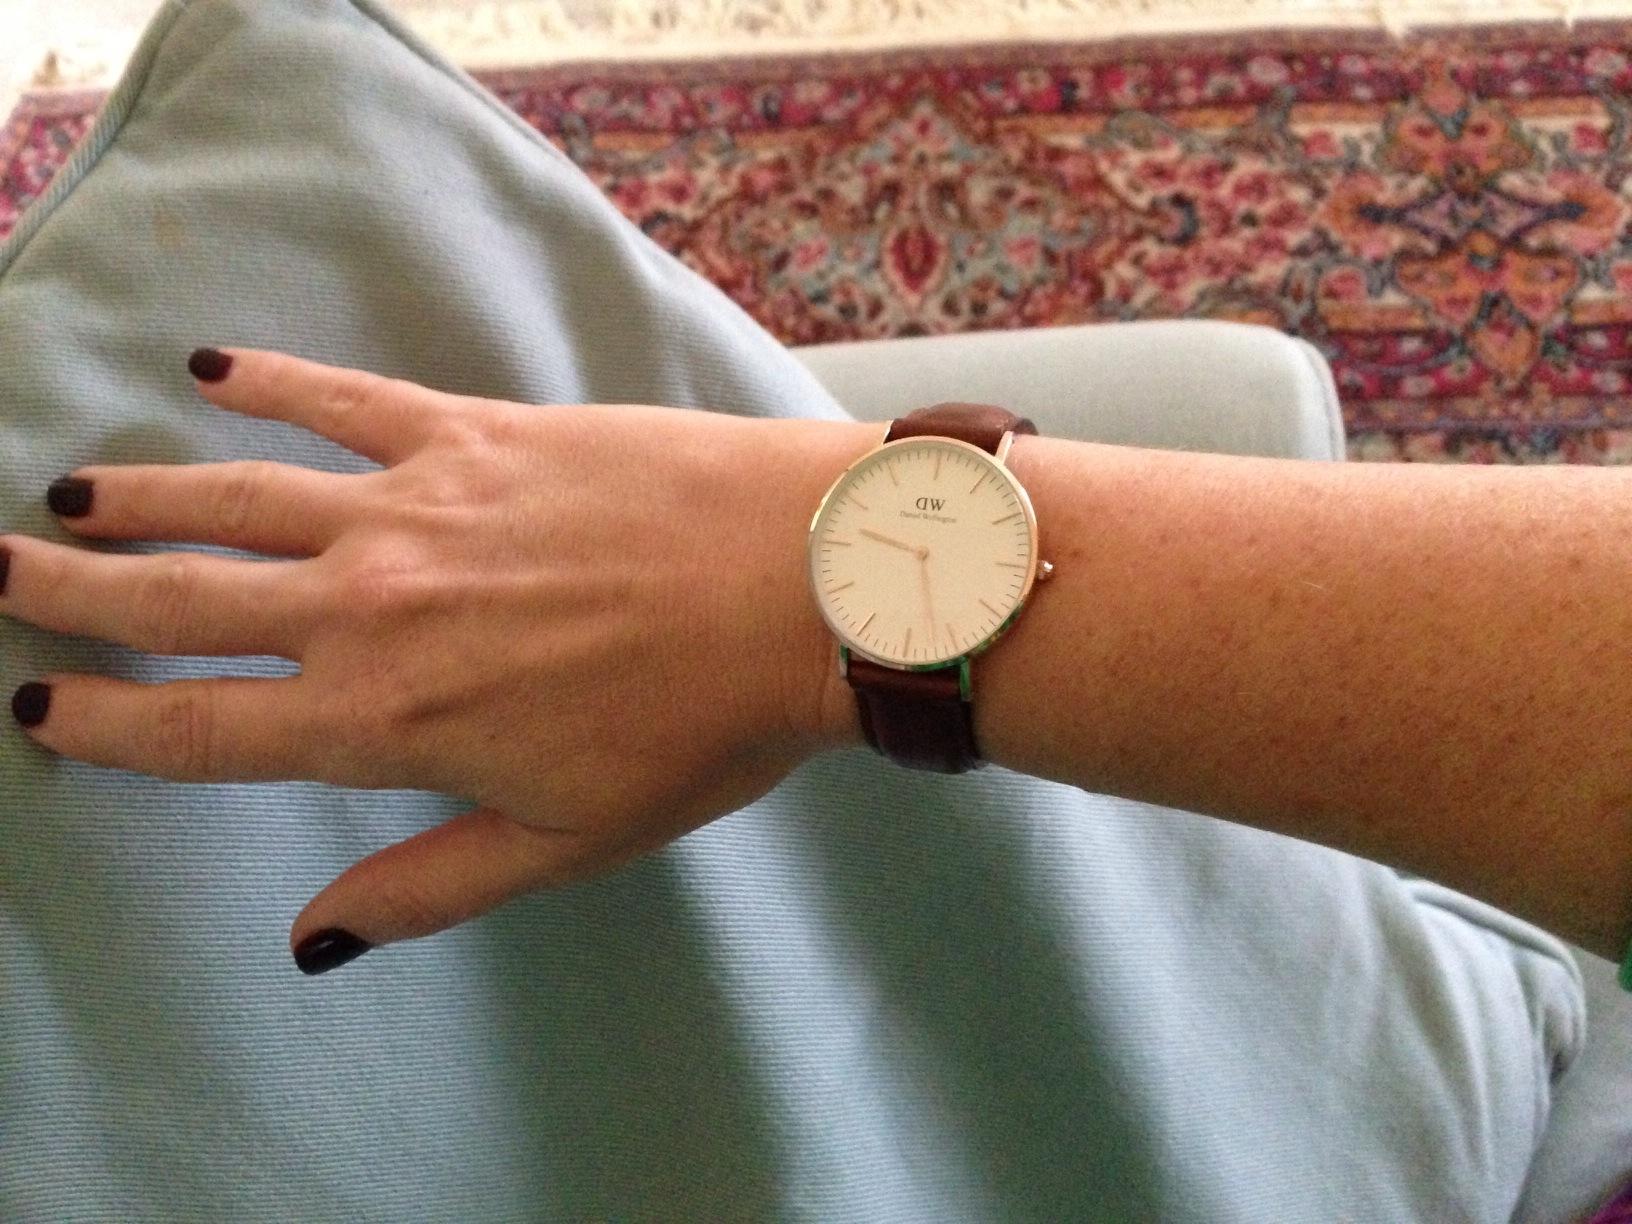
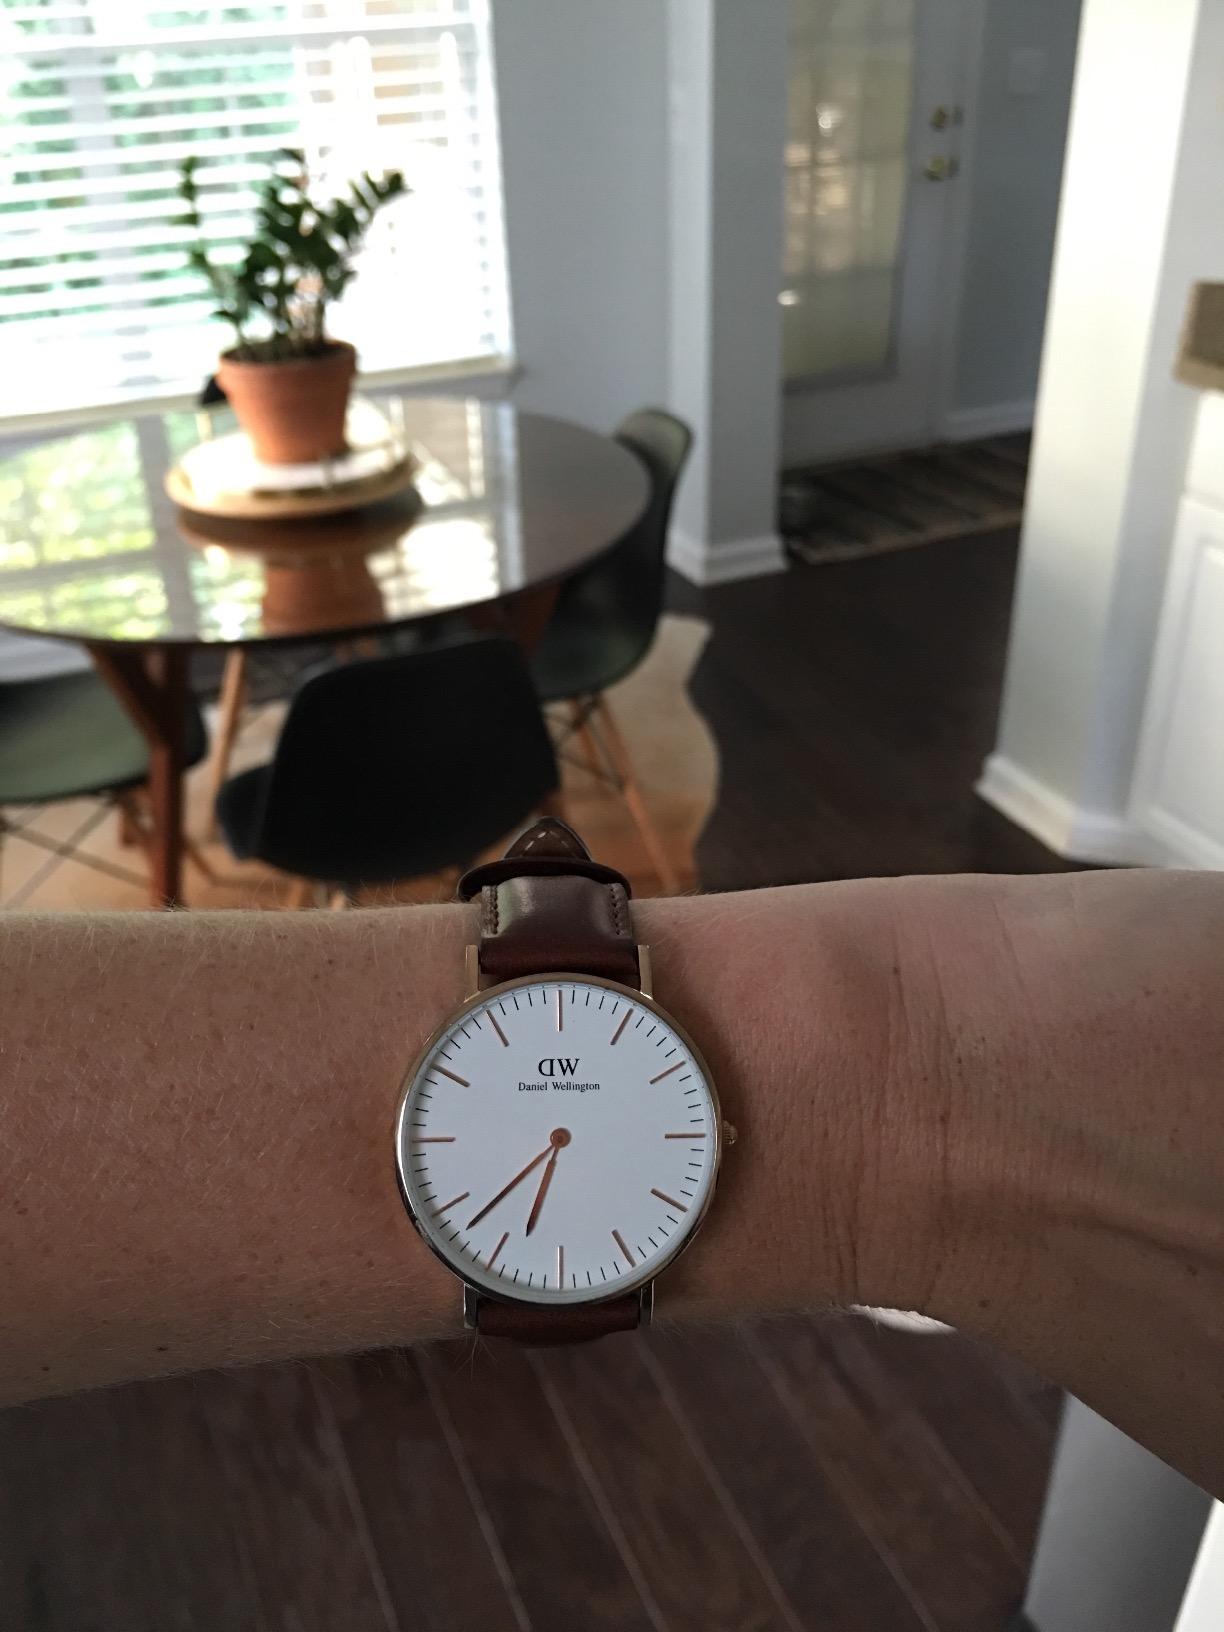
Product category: accessories_watch
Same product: yes